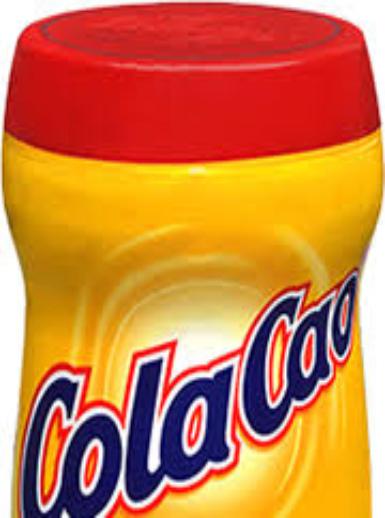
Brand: Cola Cao
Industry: Food